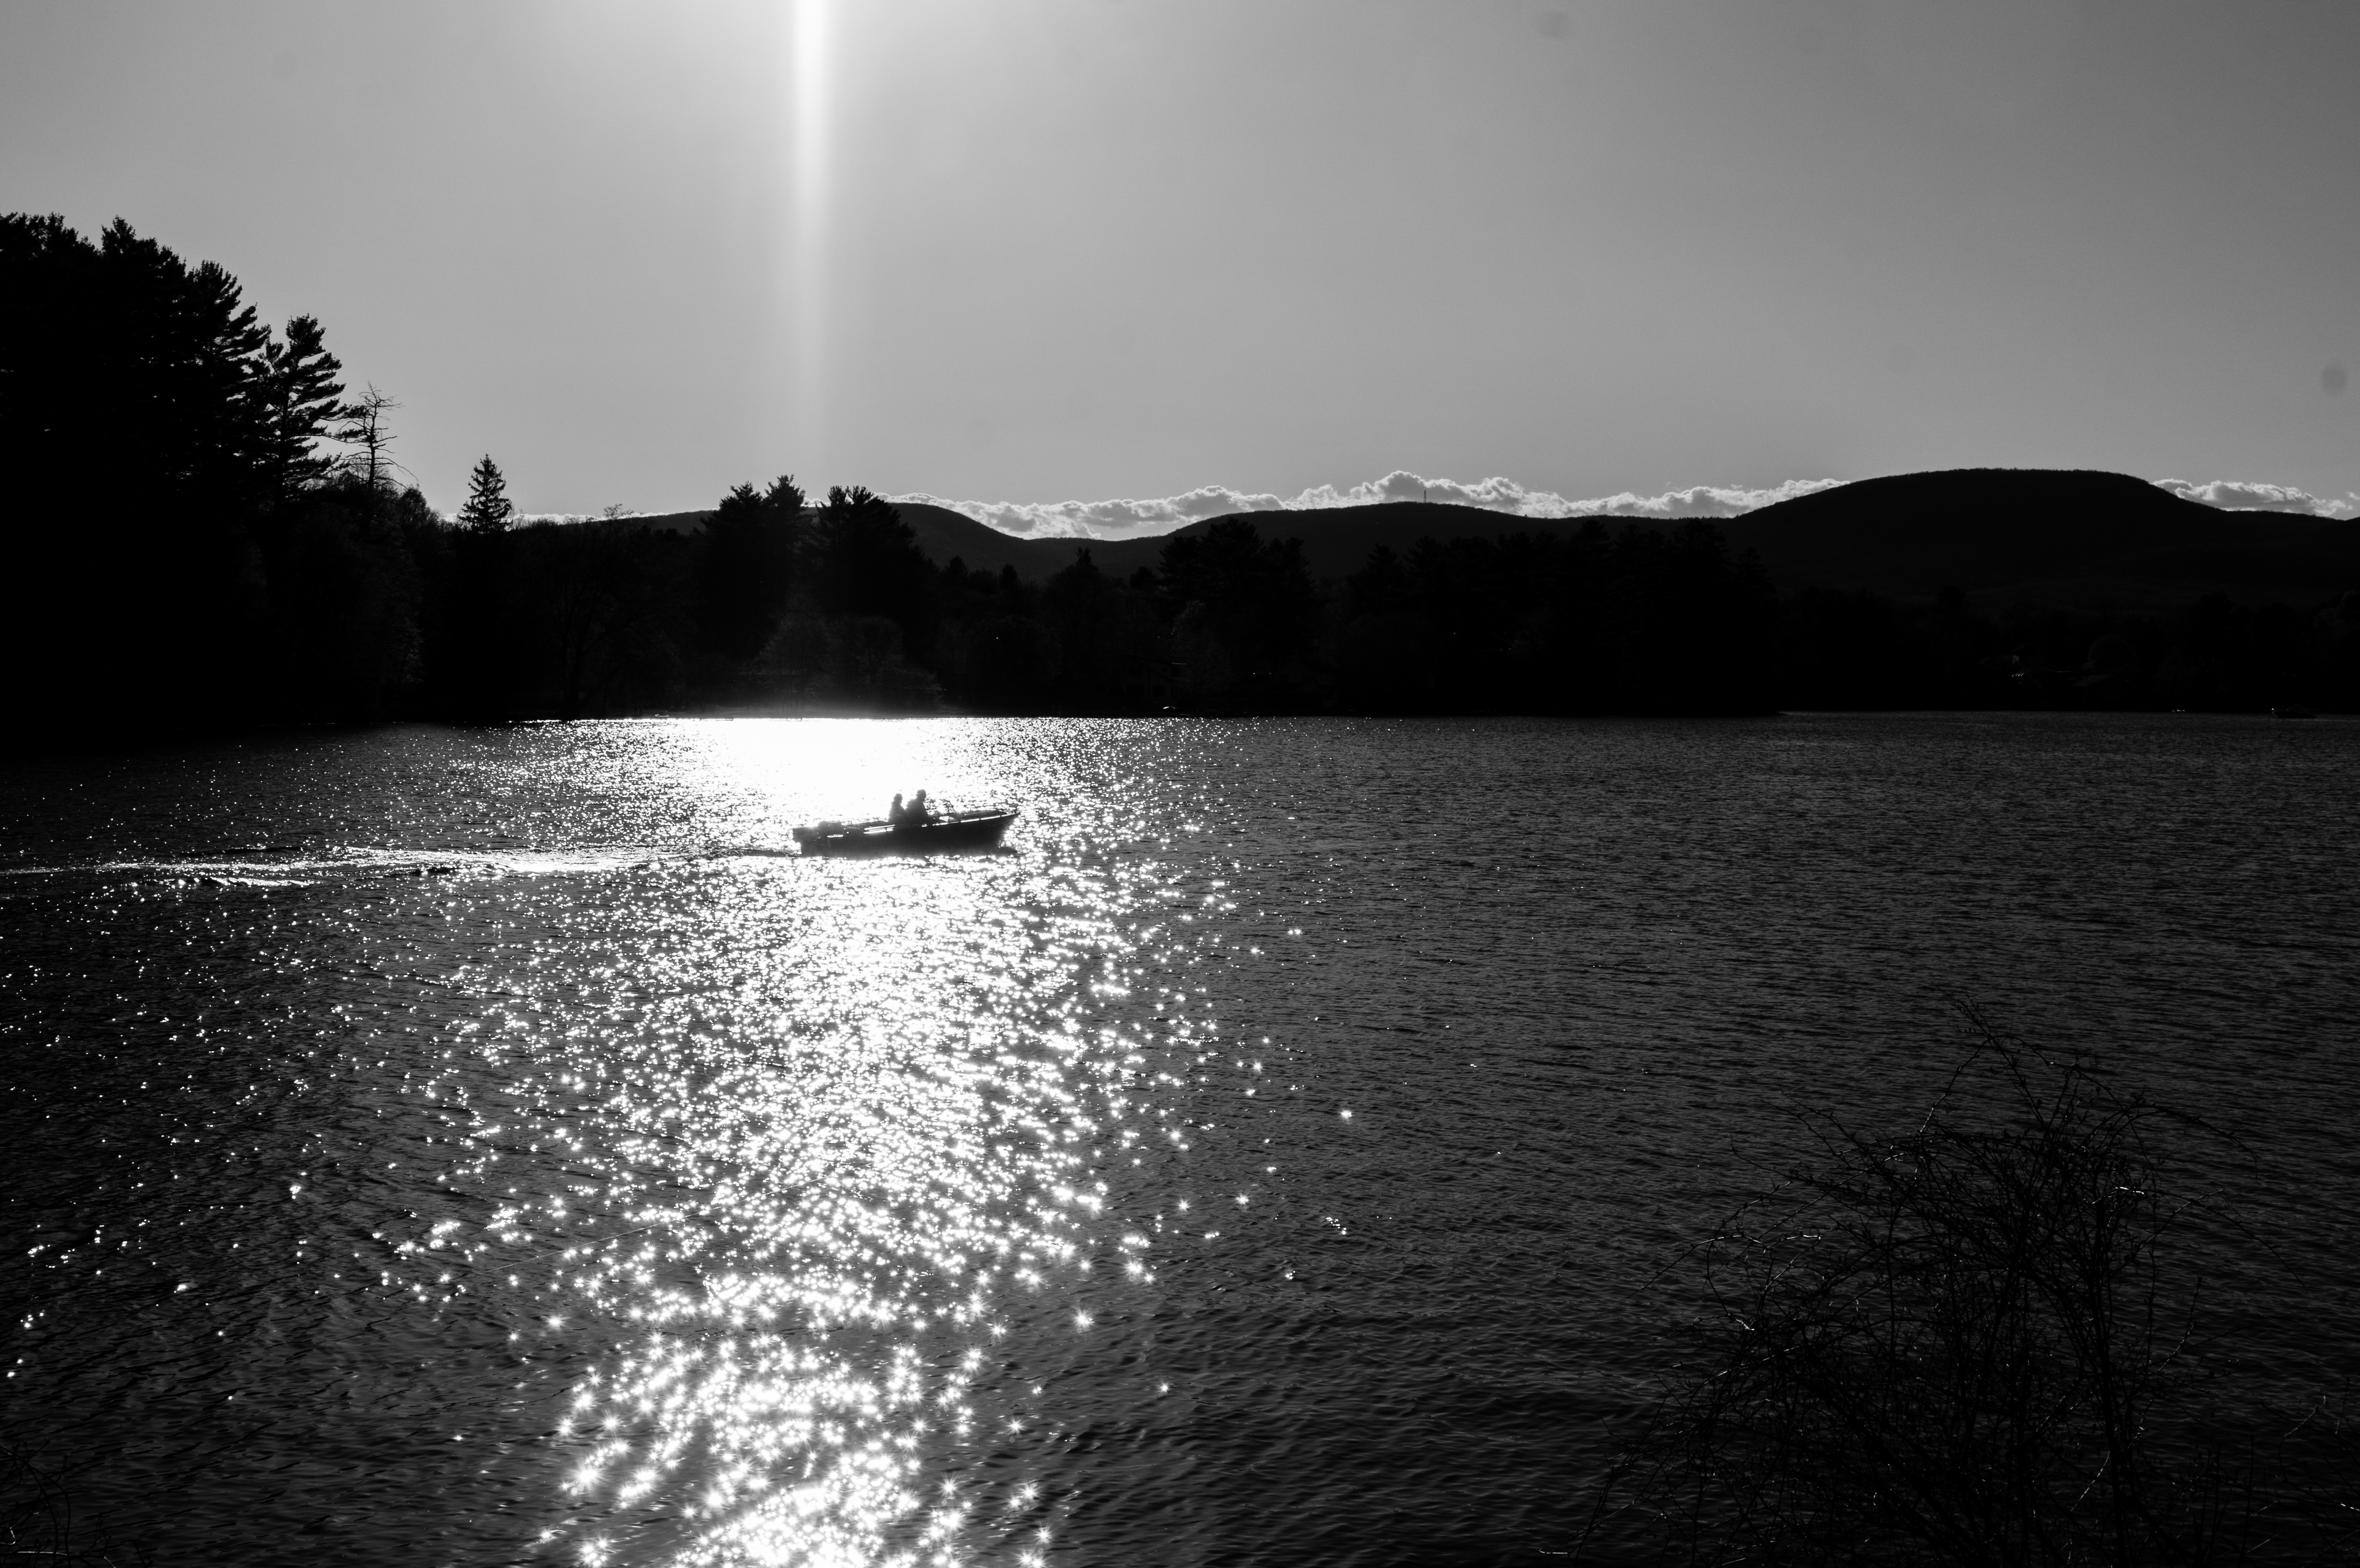
berkshires, massachusetts, new england, lake, boat, boating, water, silhouette, black and white, monochrome, mountains, sunrise, black, nature, sky, body of water, reflection, monochrome photography, loch, horizon, river, waterway, photography, atmosphere, calm, sea, sunlight, tree, evening, reservoir, darkness, landscape, sunset, cloud, dusk